JK Narva Trans

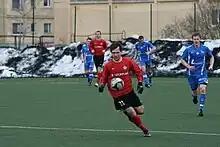
"Sportland" have been the primary shirt sponsor of Narva Trans for more than two decades.

"For season transfers, see transfers summer 2024."